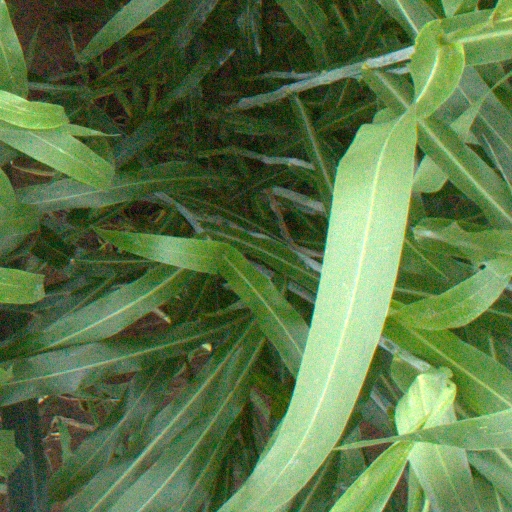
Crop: sorghum